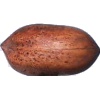
Label: nut_pecan